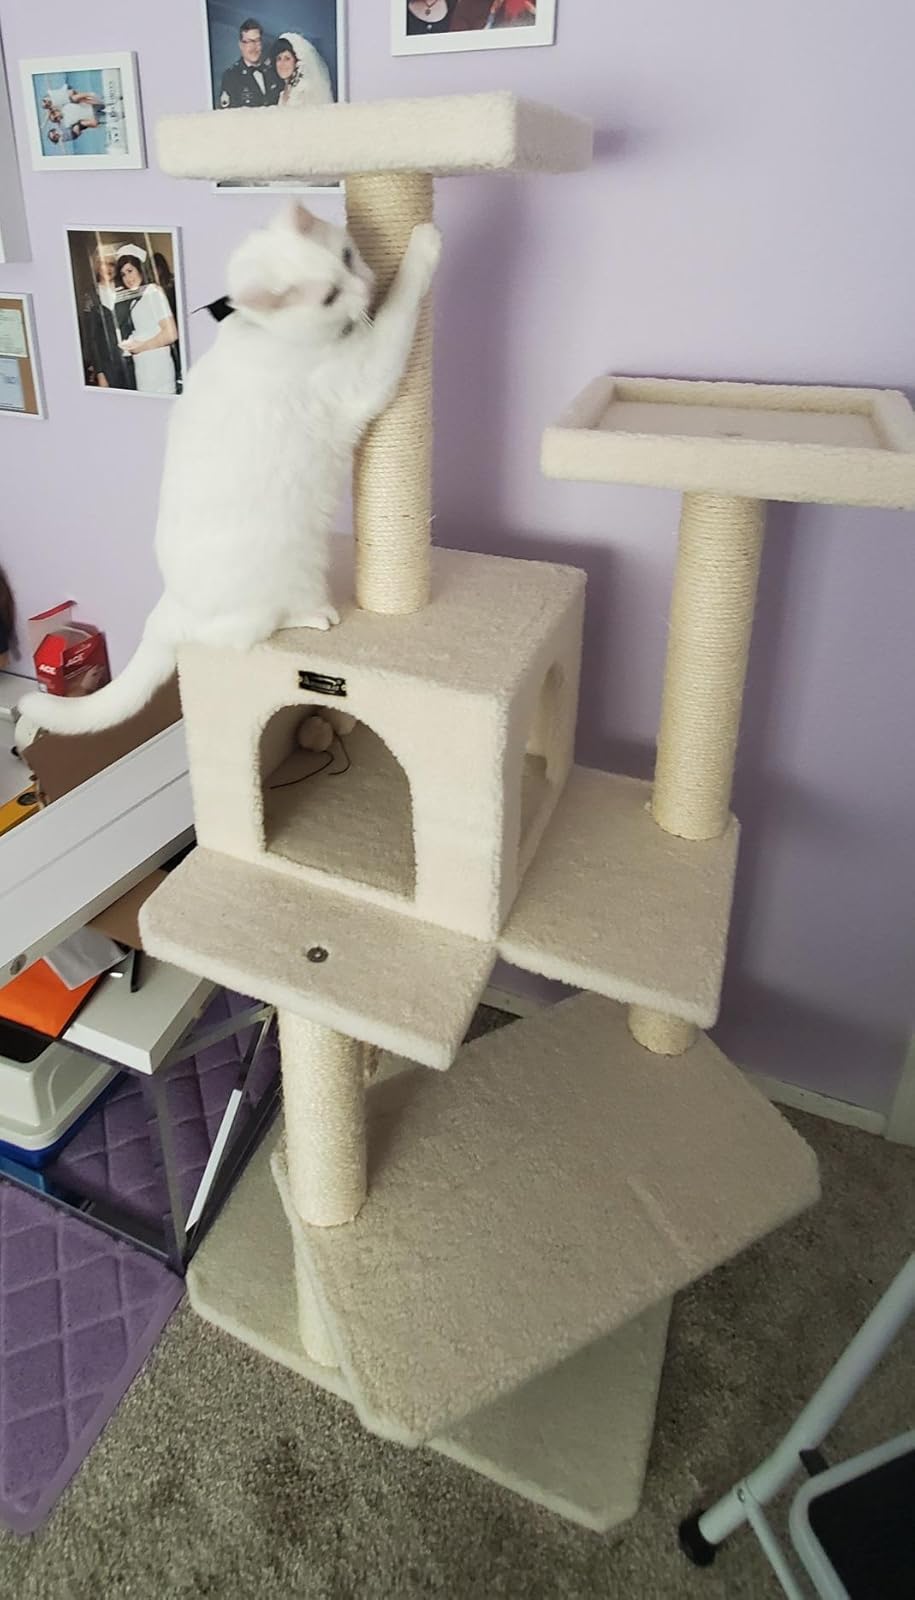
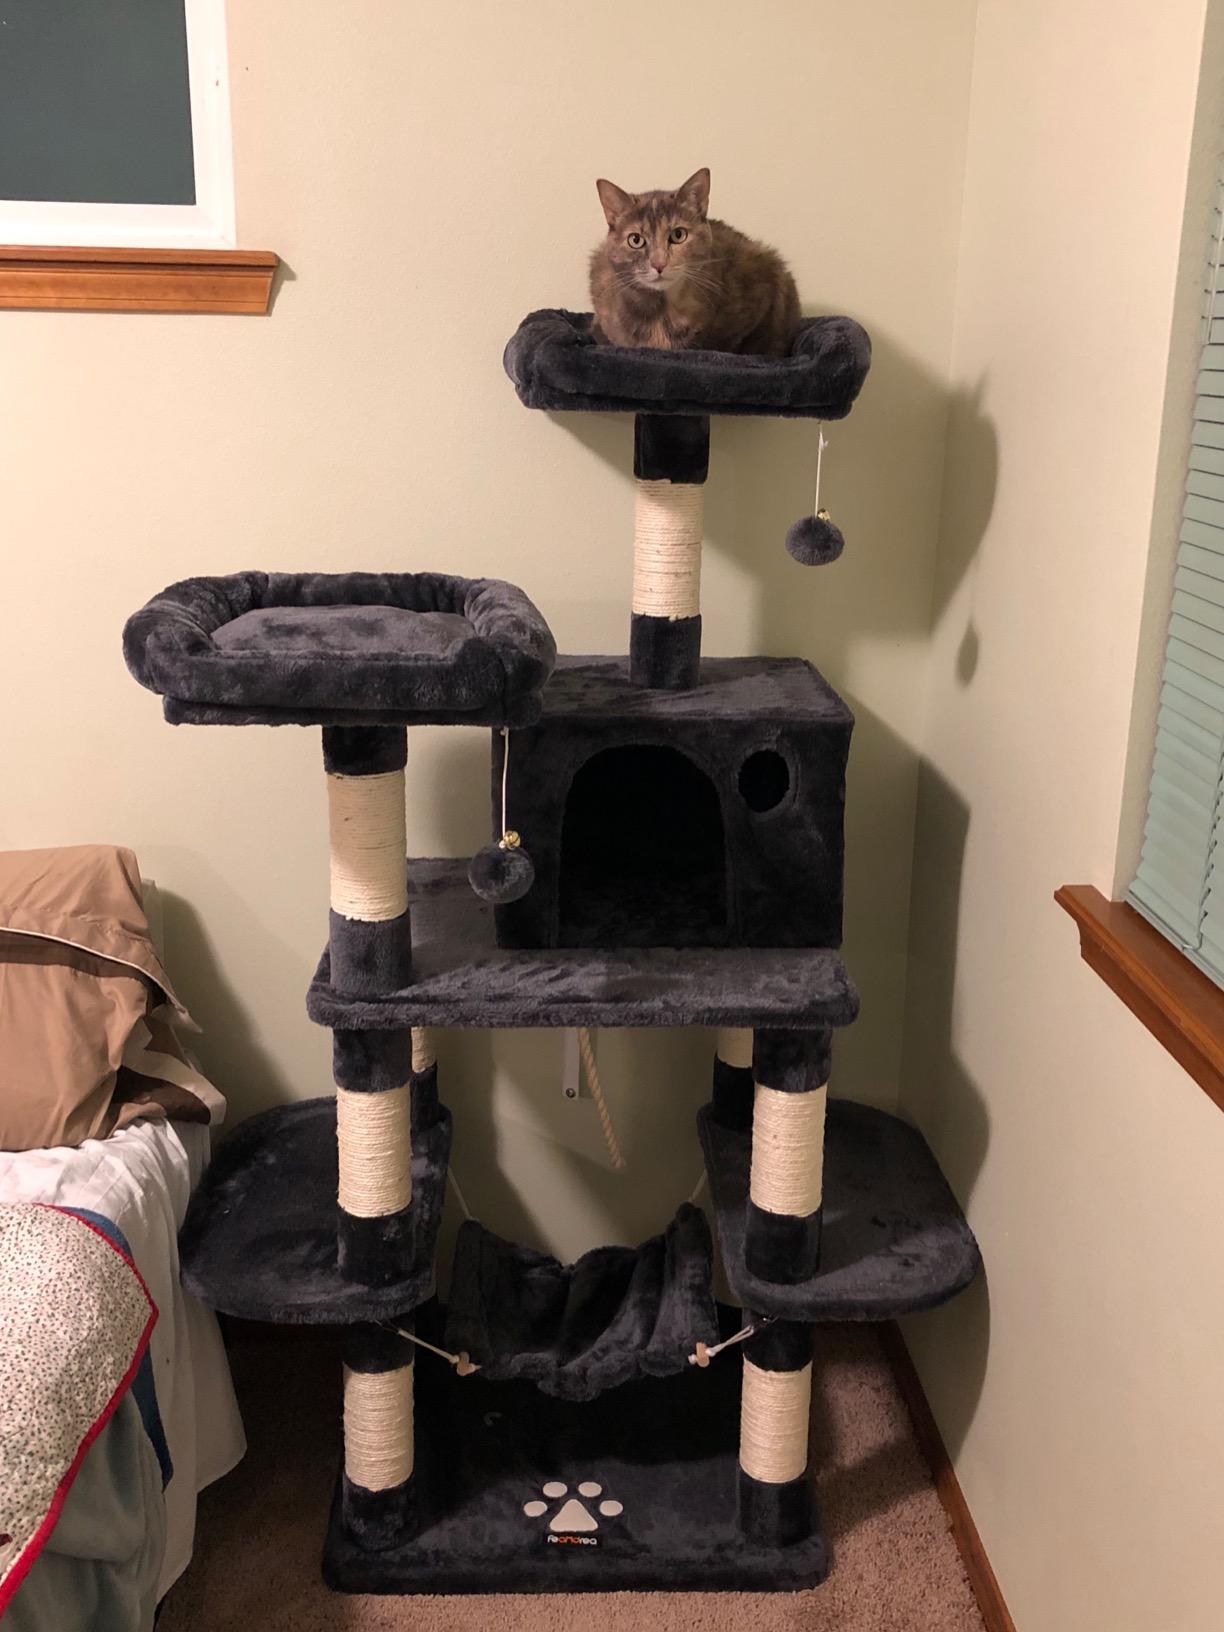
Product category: items_cat tree
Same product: no